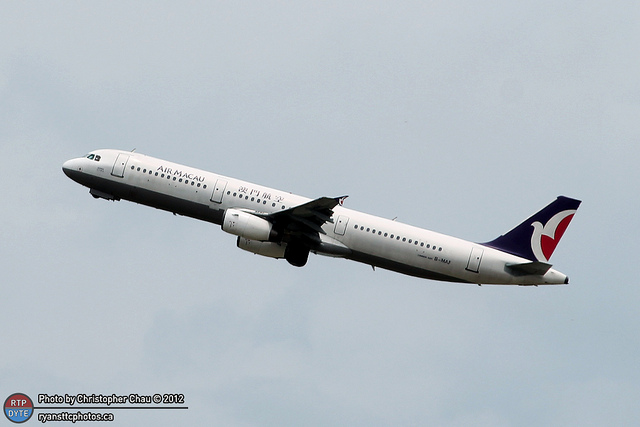
user: Given an image and a question. Answer the question in a short answer. Question: What airlines does this plane belong to? Short Answer:
assistant: air macau